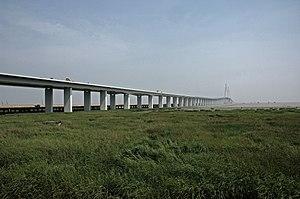
Le pont de la baie de Hangzhou ou de son nom complet « Grand pont trans-océanique de la Baie de Hangzhou », est un viaduc routier à haubans qui traverse la baie de Hangzhou, en Chine. Ouvert à la circulation en 2008, il fait 35,673 km de long et relie Shanghai et Ningbo, les deux plus grandes zones portuaires de Chine et permet de réduire le trajet entre les deux villes de près de 120 km.
La liste des ponts les plus longs au monde recense les viaducs ou complexes de viaducs ou de ponts de longueur totale supérieure ou égale à 3 kilomètres et classés par ordre décroissant de longueur d'une part et les ouvrages de transports guidés d'autre part. Pour une liste de ponts classés selon leur portée, voir la liste des ponts suspendus et celle des ponts à haubans.